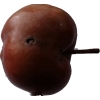
Label: Apple 18